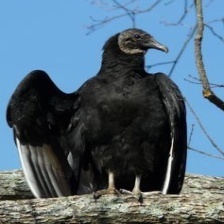
Species: BLACK VULTURE
Scientific name: CORAGYPS ATRATUS
ImageNet parent category: vulture